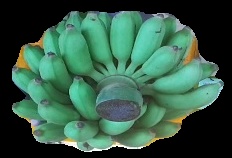
Variety: elakki-bale
Grade: grade2